Clare of Assisi

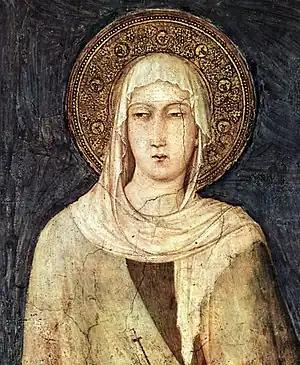
Detail depicting Saint Clare from a fresco by Simone Martini in the Lower basilica of San Francesco, Assisi

Chiara Offreduccio (16 July 1194 – 11 August 1253), known as Clare of Assisi (sometimes spelled "Clara", "Clair" or "Claire"), is an Italian saint who was one of the first followers of Francis of Assisi.